Saint-Chély-d'Aubrac

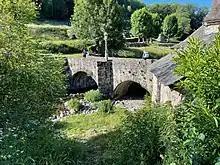
Pilgrim Bridge in Saint-Chély-d’Aubrac as listed by UNESCO as part of the Routes of Santiago de Compostela in France.

The town is in a large and beautiful green valley on the GR 65, the Way of Saint James pilgrim route. When travelling on the long distance footpath, Saint Chély d'Aubrac is the next town after Aubrac. Going down a wild, wooded valley, the walker discovers this little town in a large clearing and comes into the town by the old bridge with its pilgrim's cross, like the pilgrims of the past.